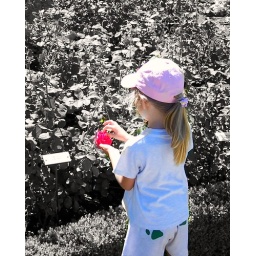
This little girl did not pick the flower but cupped in her hand and smelled the rose.